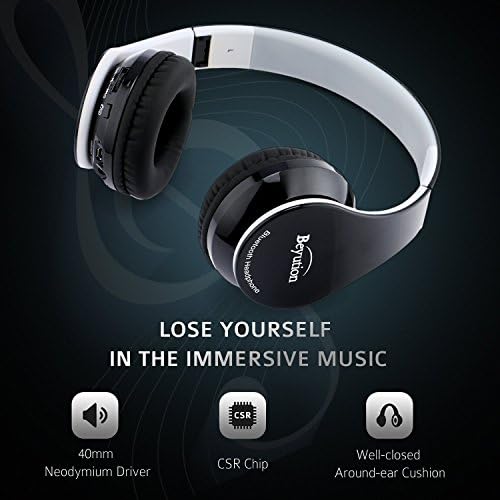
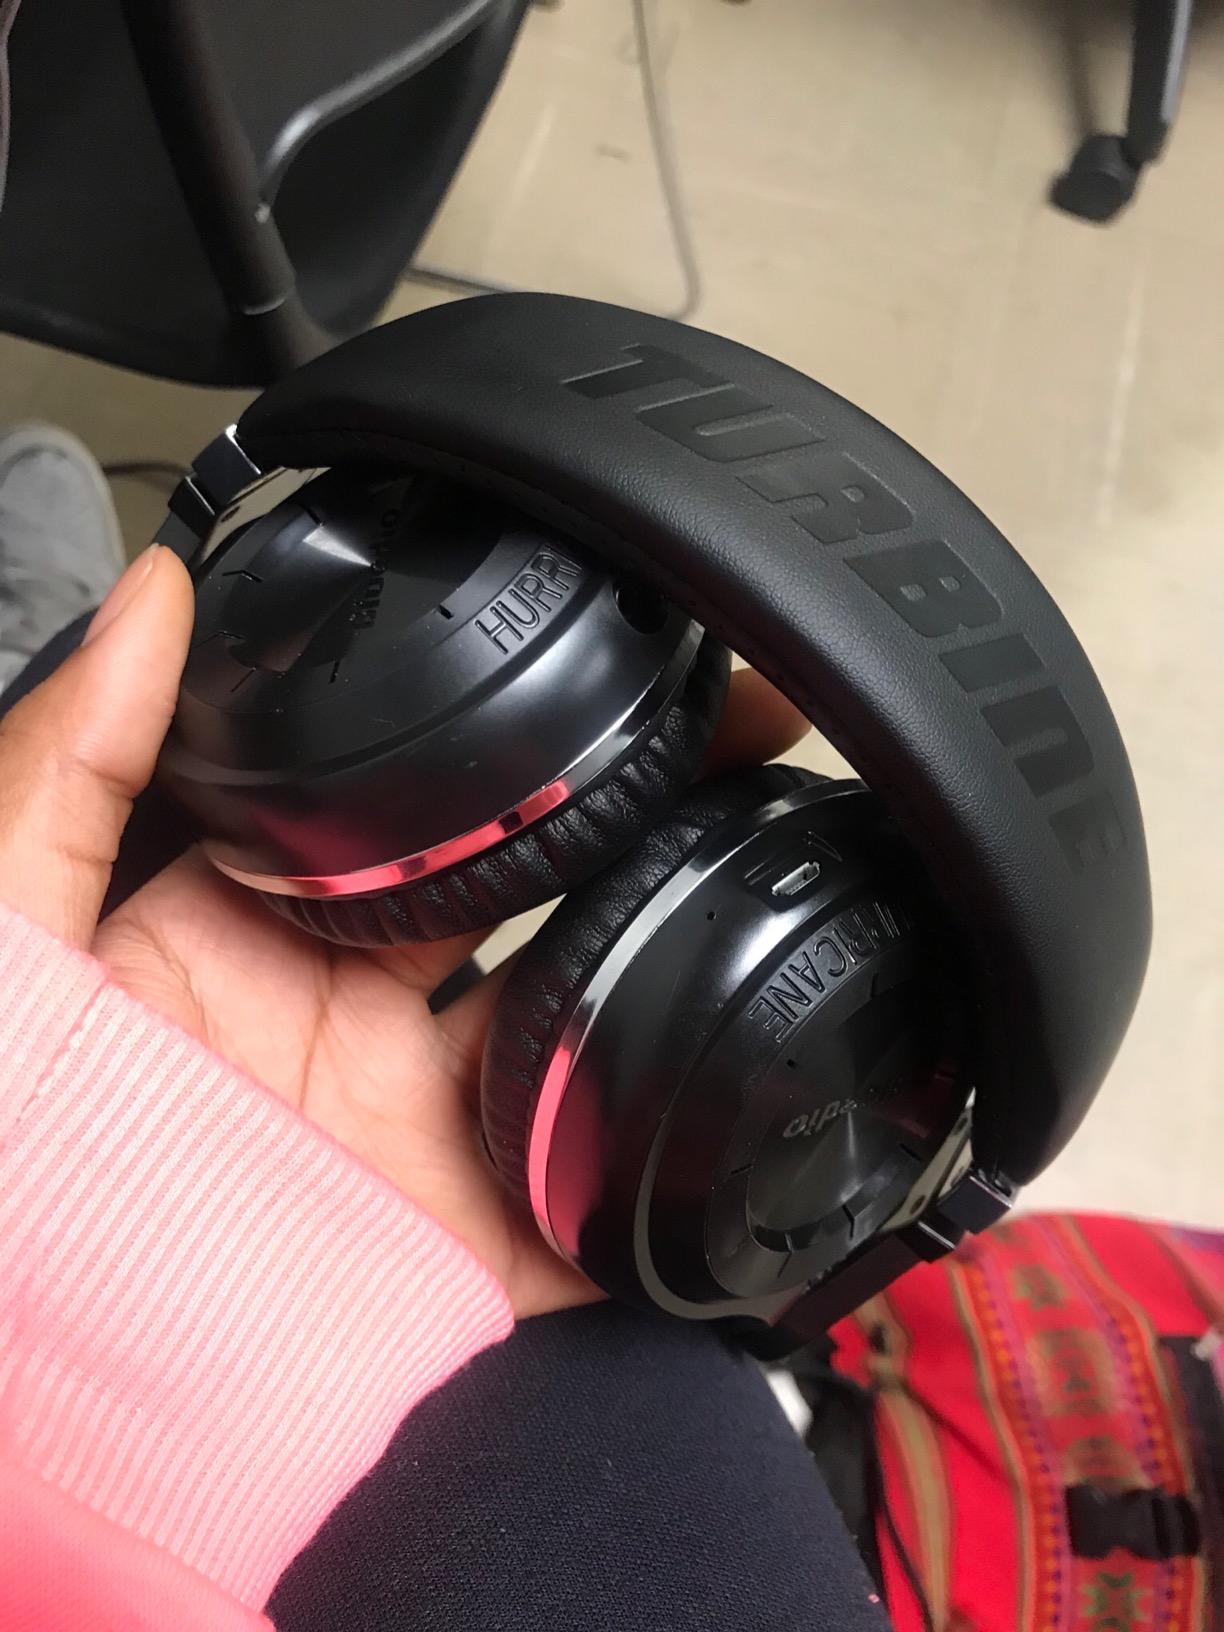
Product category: headphones
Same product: no